Lucknow Mail

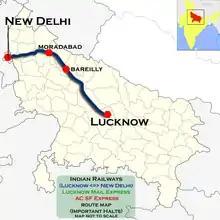
Lucknow Mail (Lucknow - New Delhi) route map

The 12229 / 12230 Lucknow S. F Mail is an Daily Mail train of Superfast Express category of Indian Railways running between Lucknow and New Delhi on a daily basis. It is numbered 12229 when starting from Lucknow and terminating at New Delhi, 12230 from New Delhi to Lucknow. It has received an ISO 9000 certification after Bhopal Express. Lucknow Mail is the first LHB train of Indian Railways running permanently with 24 coaches (22 coaches+2 EOG).